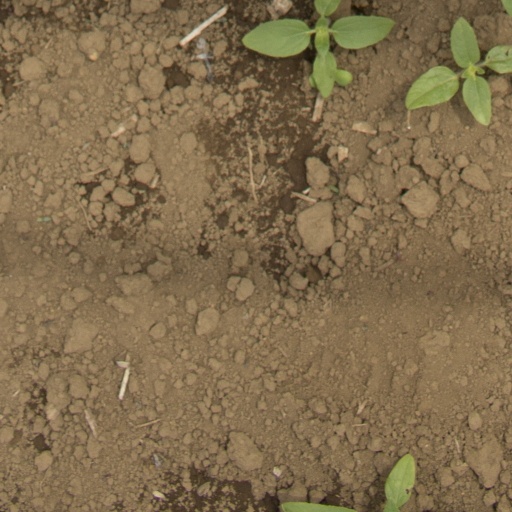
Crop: Jerusalem artichoke